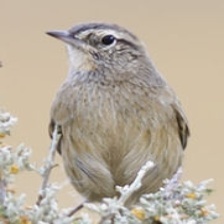
Species: AUSTRAL CANASTERO
Scientific name: ASTHENES ANTHOIDES